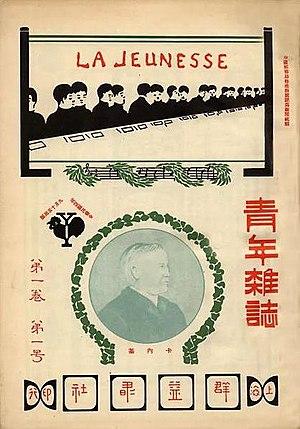
Nouvelle Jeunesse, sous-titrée en français La Jeunesse, est une revue fondée en 1915 par Chen Duxiu à Shanghai. Elle joue un rôle majeur dans l'introduction des idées occidentales, tant libérales que marxistes, en Chine au début du XXᵉ siècle, avant de devenir une revue du Parti communiste chinois.